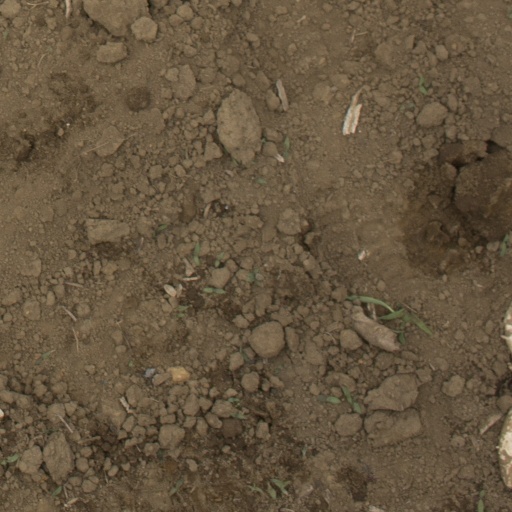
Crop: Jerusalem artichoke